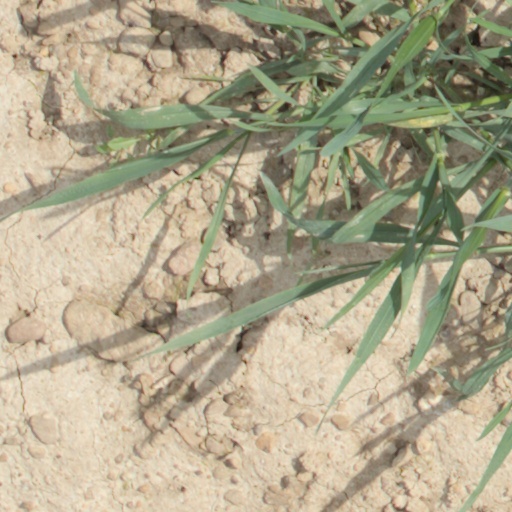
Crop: wheat